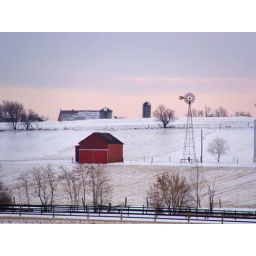
little red barn in winter